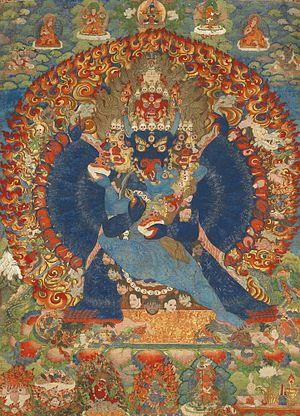
Un thangka, aussi orthographié « tangka », « thanka » ou « tanka », littéralement « chose que l'on déroule », « rouleau », est une peinture, un dessin, ou un tissu sur toile originaire d'Inde et caractéristique de la culture bouddhiste tibétaine. On en trouve de toutes les tailles, depuis les thangkas portatifs que l'on peut enrouler et dérouler au moyen de deux baguettes passées dans des ourlets, jusqu'aux thangkas monumentaux destinés à être déroulés sur une aire à flanc de colline ou sur un mur à thangka et qui peuvent atteindre plusieurs dizaines de mètres de hauteur.